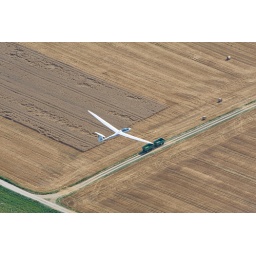
A sleek Duo Discus flying over a field just before landing.